Answer in natural language. Is open cardboard box (marked A) to the right of Doorway (marked B)? Choose between the following options: no or yes
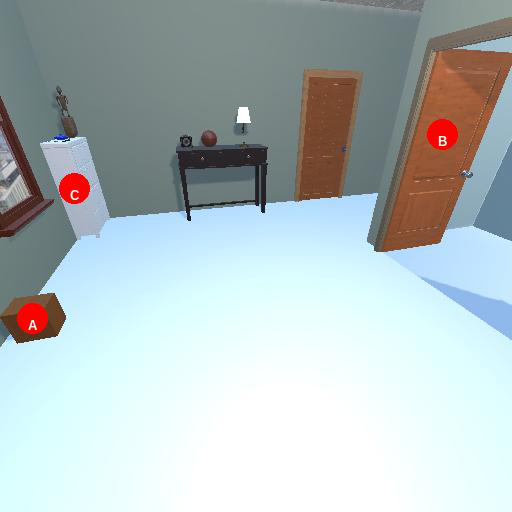
<answer>no</answer>